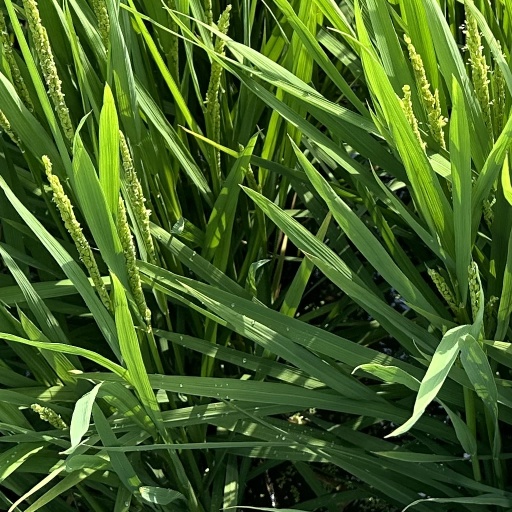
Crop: rice